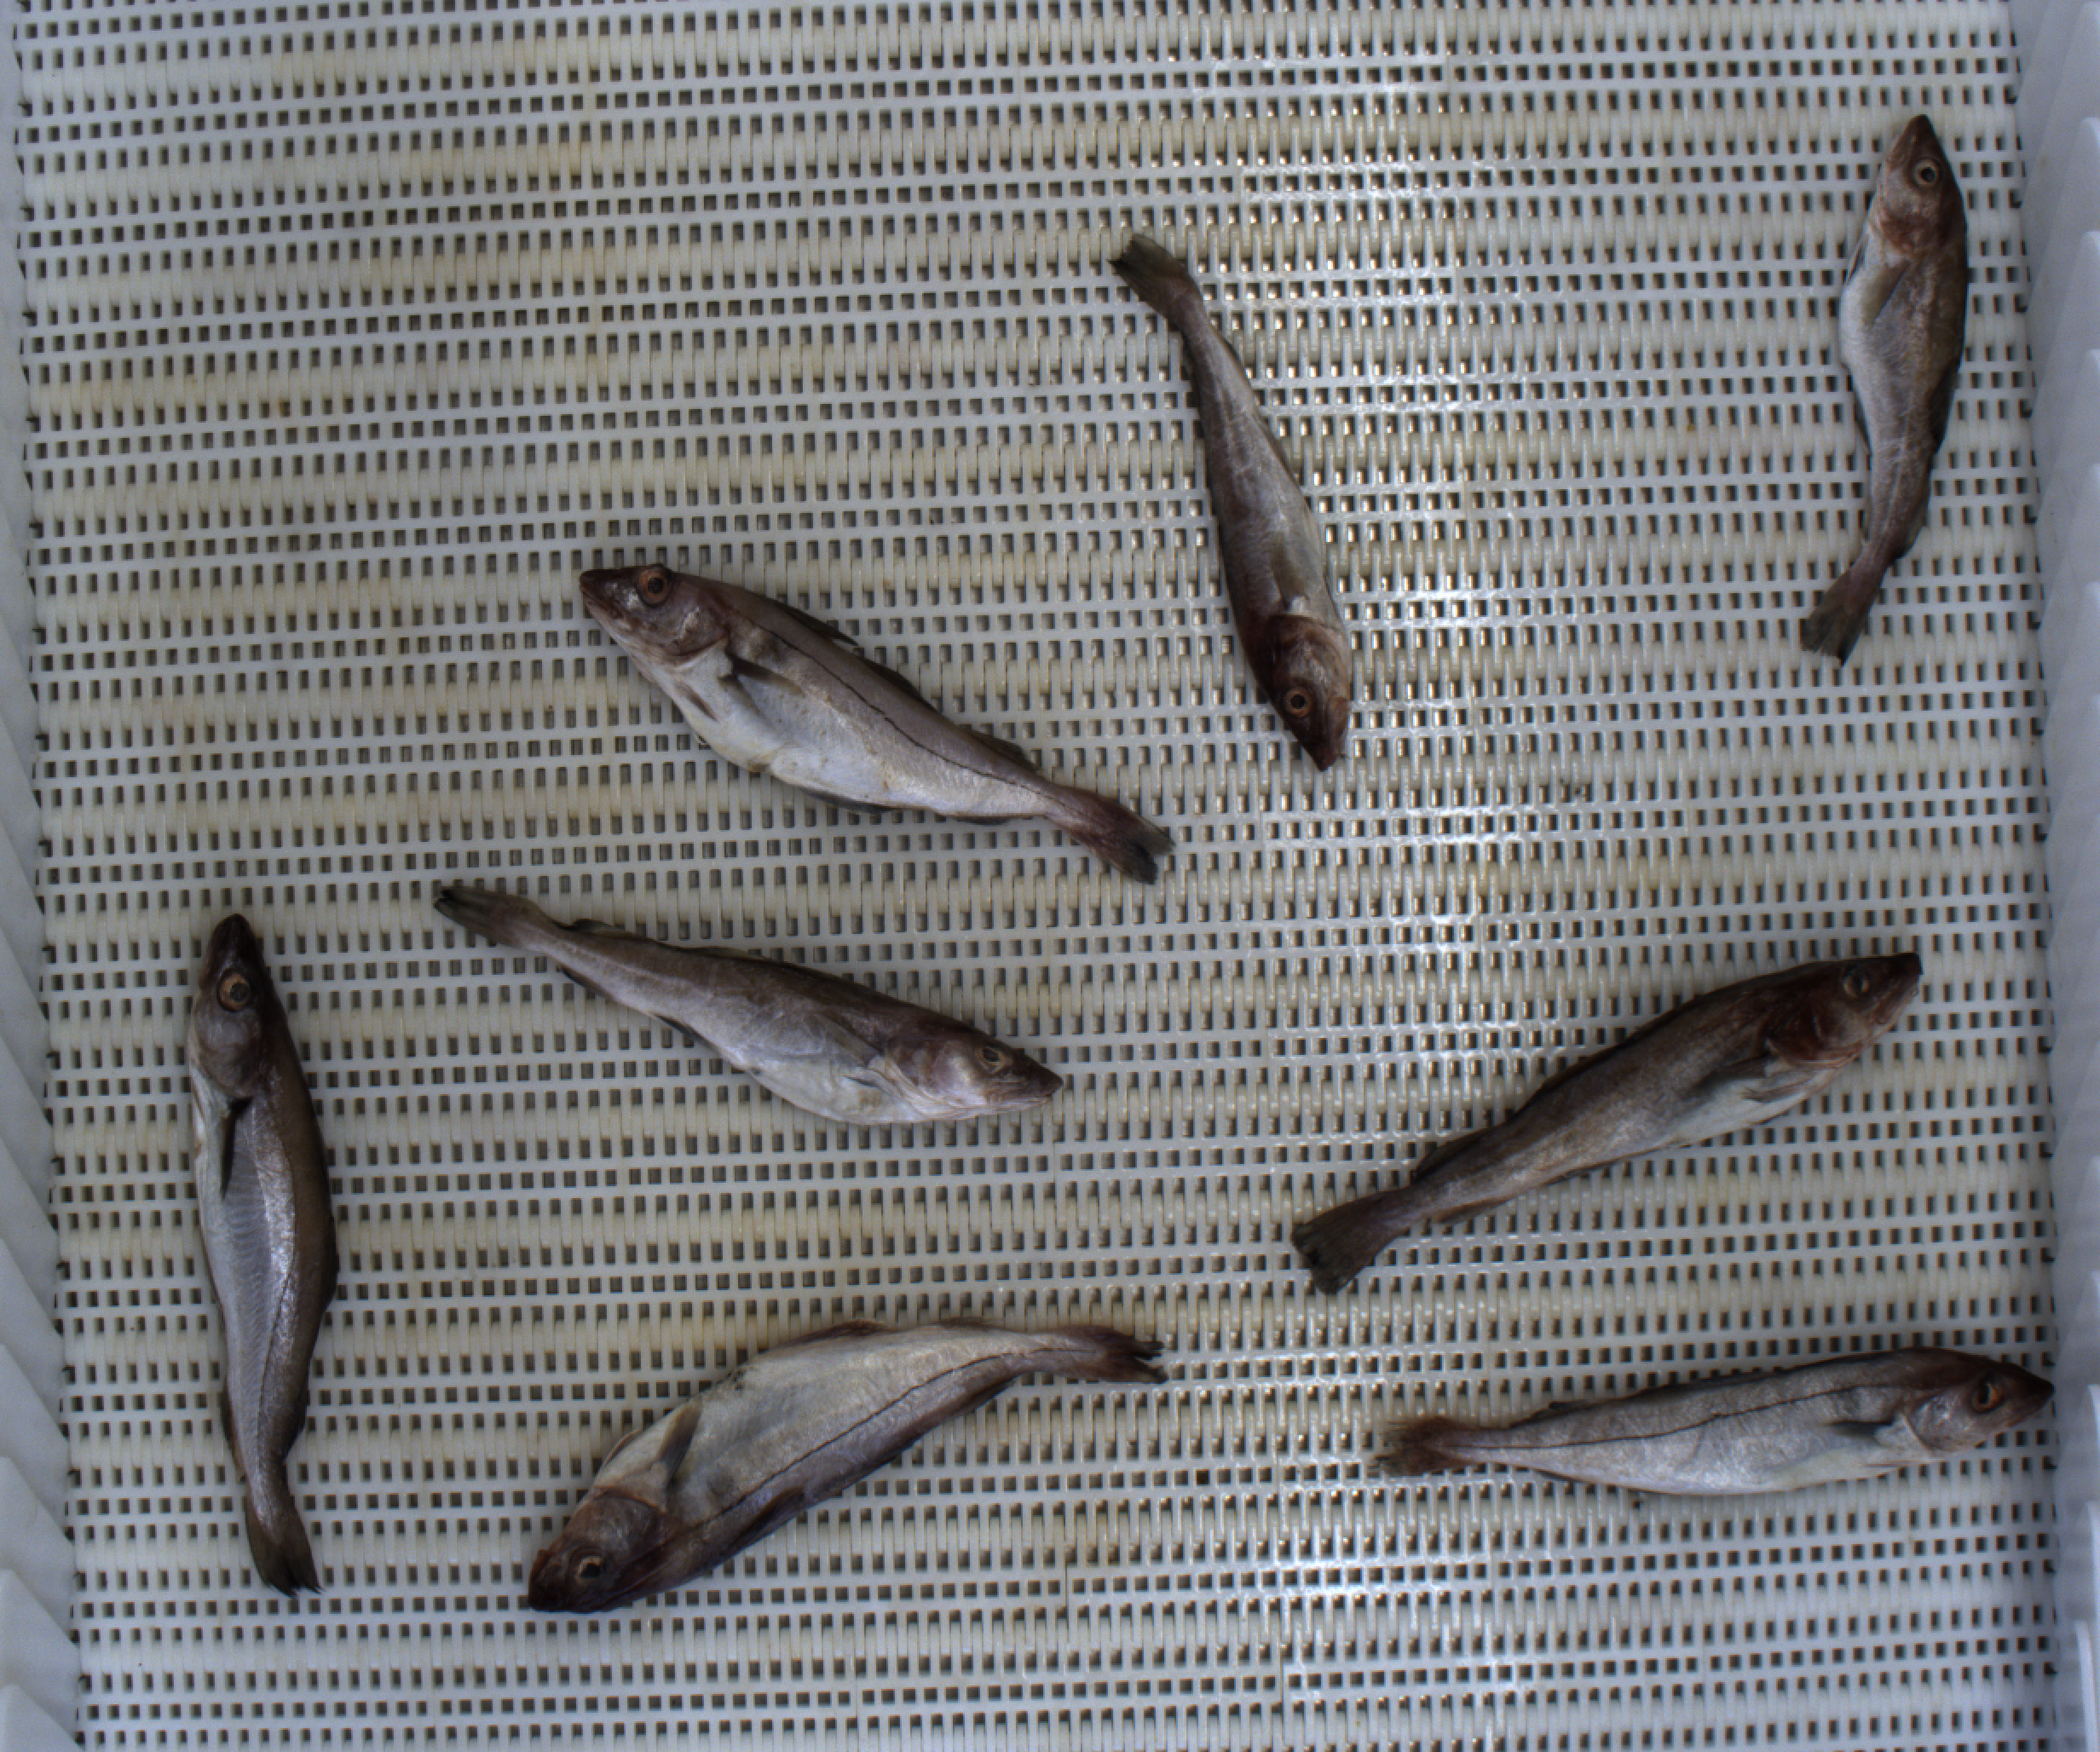
Total fish: 8
Cod: 4
Haddock: 3
Whiting: 1
Hake: 0
Horse mackerel: 0
Saithe: 0
Other: 0